Robert D. Cabana

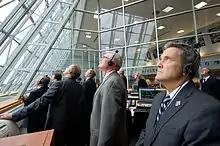
Robert Cabana in Firing Room Four observing the last mission of the Space Shuttle

Selected by NASA as an astronaut candidate in June 1985, Cabana completed initial astronaut training in July 1986, qualifying for assignment as a pilot on future Space Shuttle flight crews. His initial assignment was as the Astronaut Office Space Shuttle flight software coordinator until November 1986. At that time he was assigned as the deputy chief of aircraft operations for the Johnson Space Center where he served for years. He then served as the lead astronaut in the Shuttle Avionics Integration Laboratory (SAIL) where the Orbiter's flight software is tested prior to flight. Cabana has served as a spacecraft communicator (CAPCOM) in Mission Control during Space Shuttle missions, and as chief of astronaut appearances. Prior to his assignment to command STS-88, Cabana served three years as NASA's Chief of the Astronaut Office.